Avengers/Ultraforce

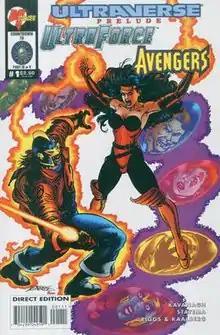
Sersi and the Black Knight on the cover of "UltraForce / Avengers Prelude".

The Avengers/Ultraforce event is a two-part intercompany crossover between Malibu Comics and Marvel Comics. The first issue, "Avengers/Ultraforce", was written by Glenn Herdling with art by Angel Medina and M. C. Wyman. The sequel, "Ultraforce/Avengers", was written by Warren Ellis with art by George Pérez, who also illustrated wraparound covers on both issues.